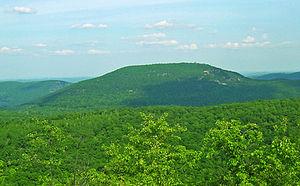
Bear Mountain est une montagne située dans le parc d'État de Bear Mountain, sur la rive ouest du fleuve Hudson.